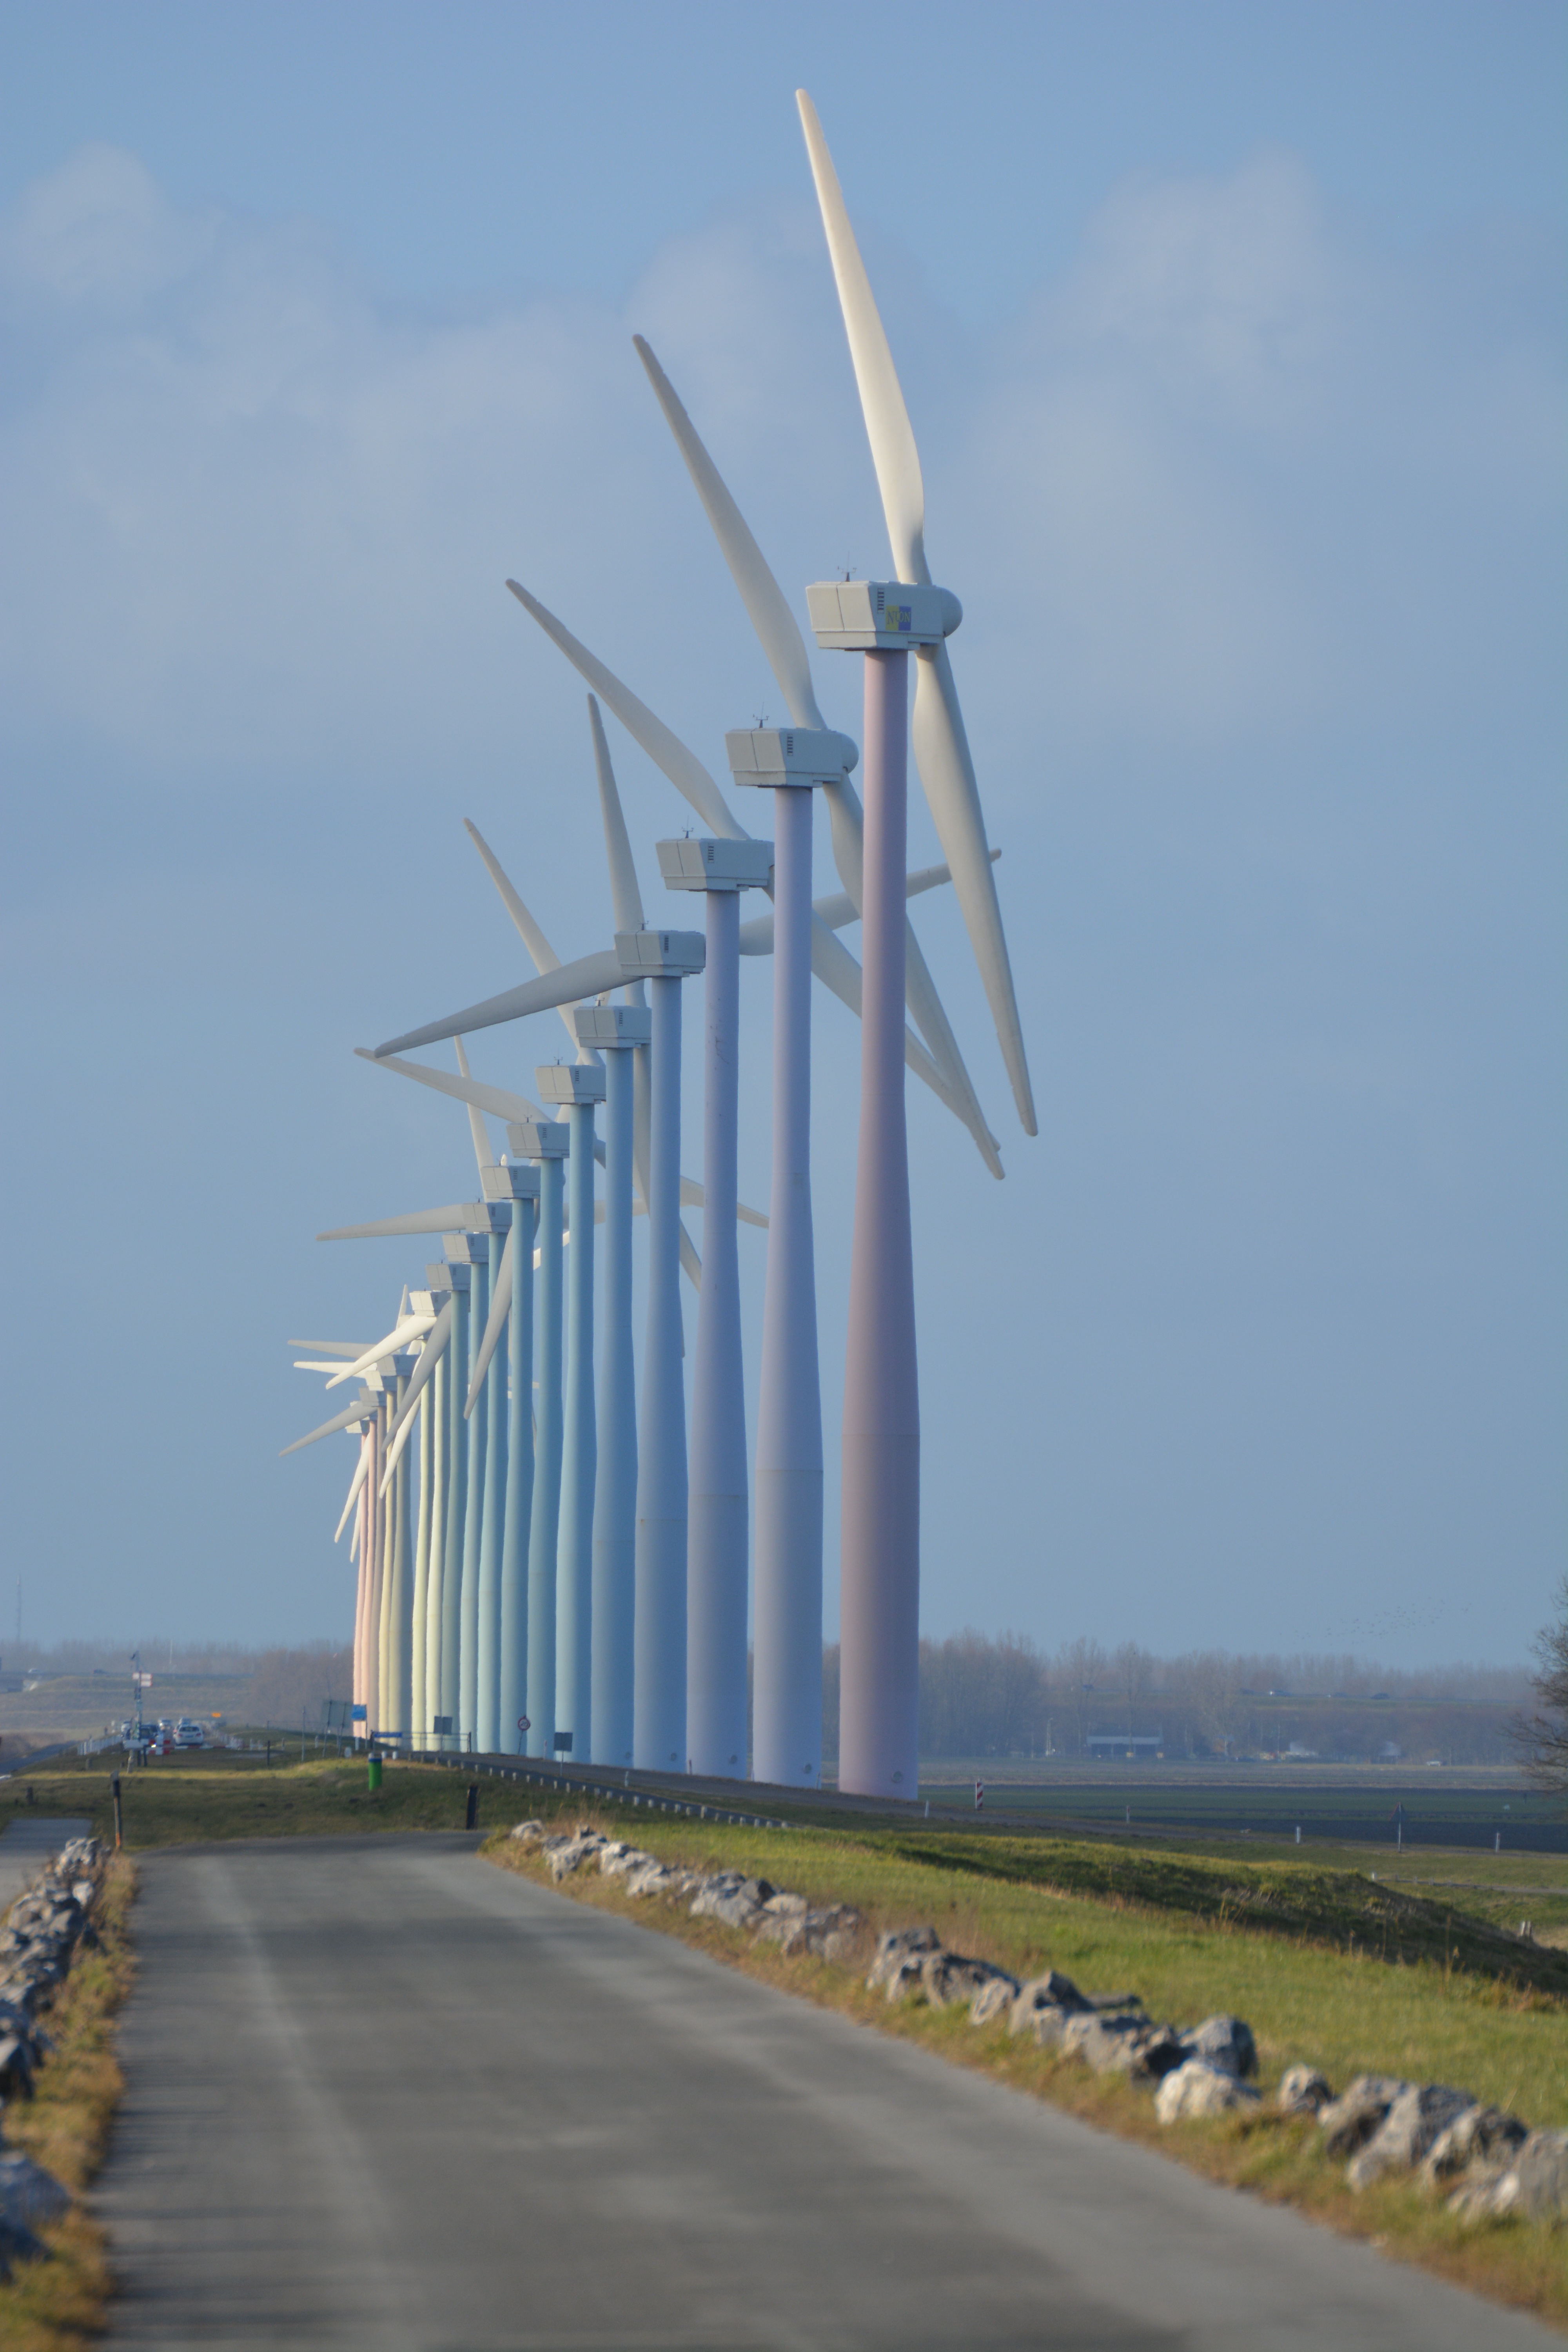
nature, view, windmill, wind, building, machine, wind turbine, wind energy, energy, green energy, alternative energy, netherlands, mill, windfarm, wind farm, windmills, wicks